Answer in natural language. Considering the relative positions, is stainless steel refrigerator door with vertical handle above or below blurry image? Choose between the following options: above or below
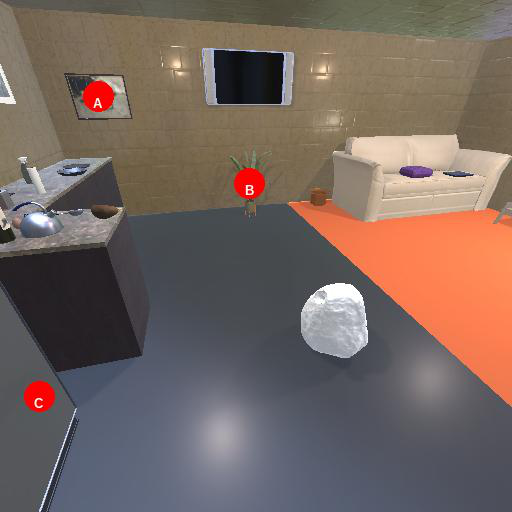
<answer>below</answer>